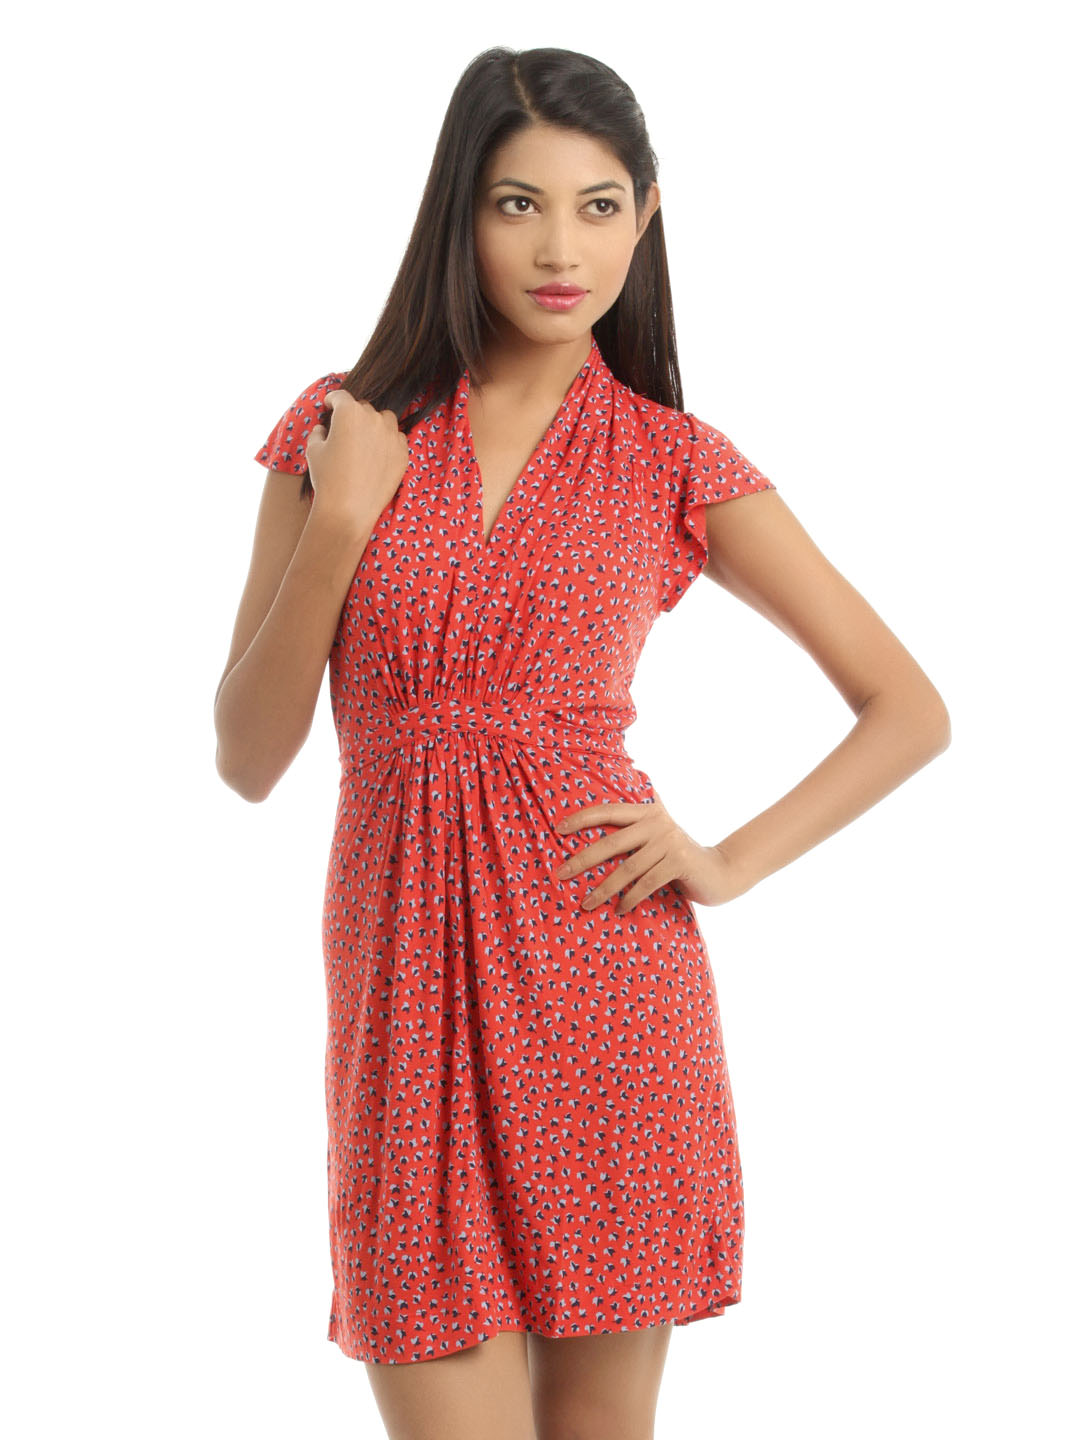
French Connection Women Orange Dress
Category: Apparel / Dress / Dresses
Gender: Women
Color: Orange
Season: Summer 2012
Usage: Casual